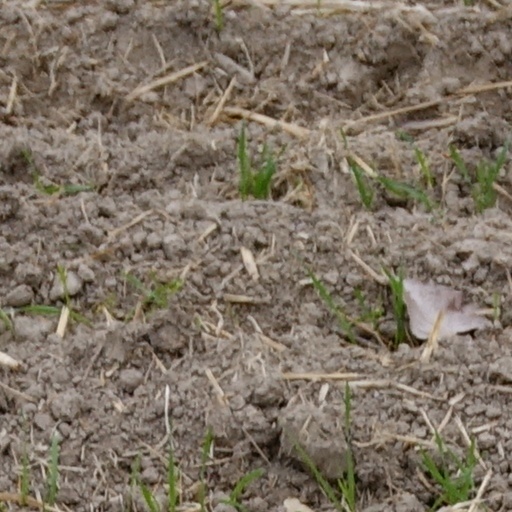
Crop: wheat